Question: Please indicate a possible affordance area of the beat_drum that can be used for beating
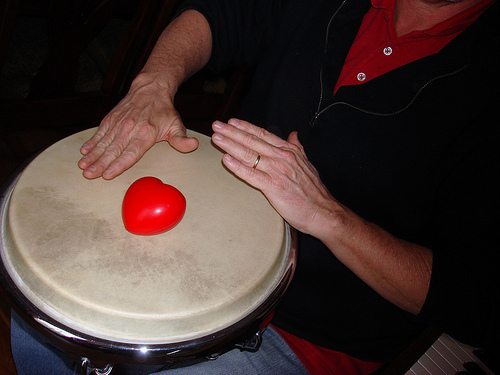
Answer: [13.744, 119.195, 280.085, 336.756]